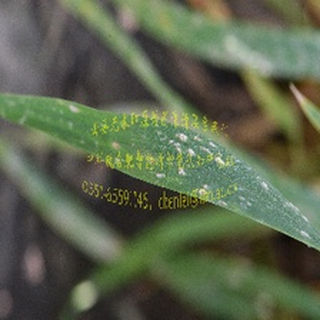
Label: wheat_mildew